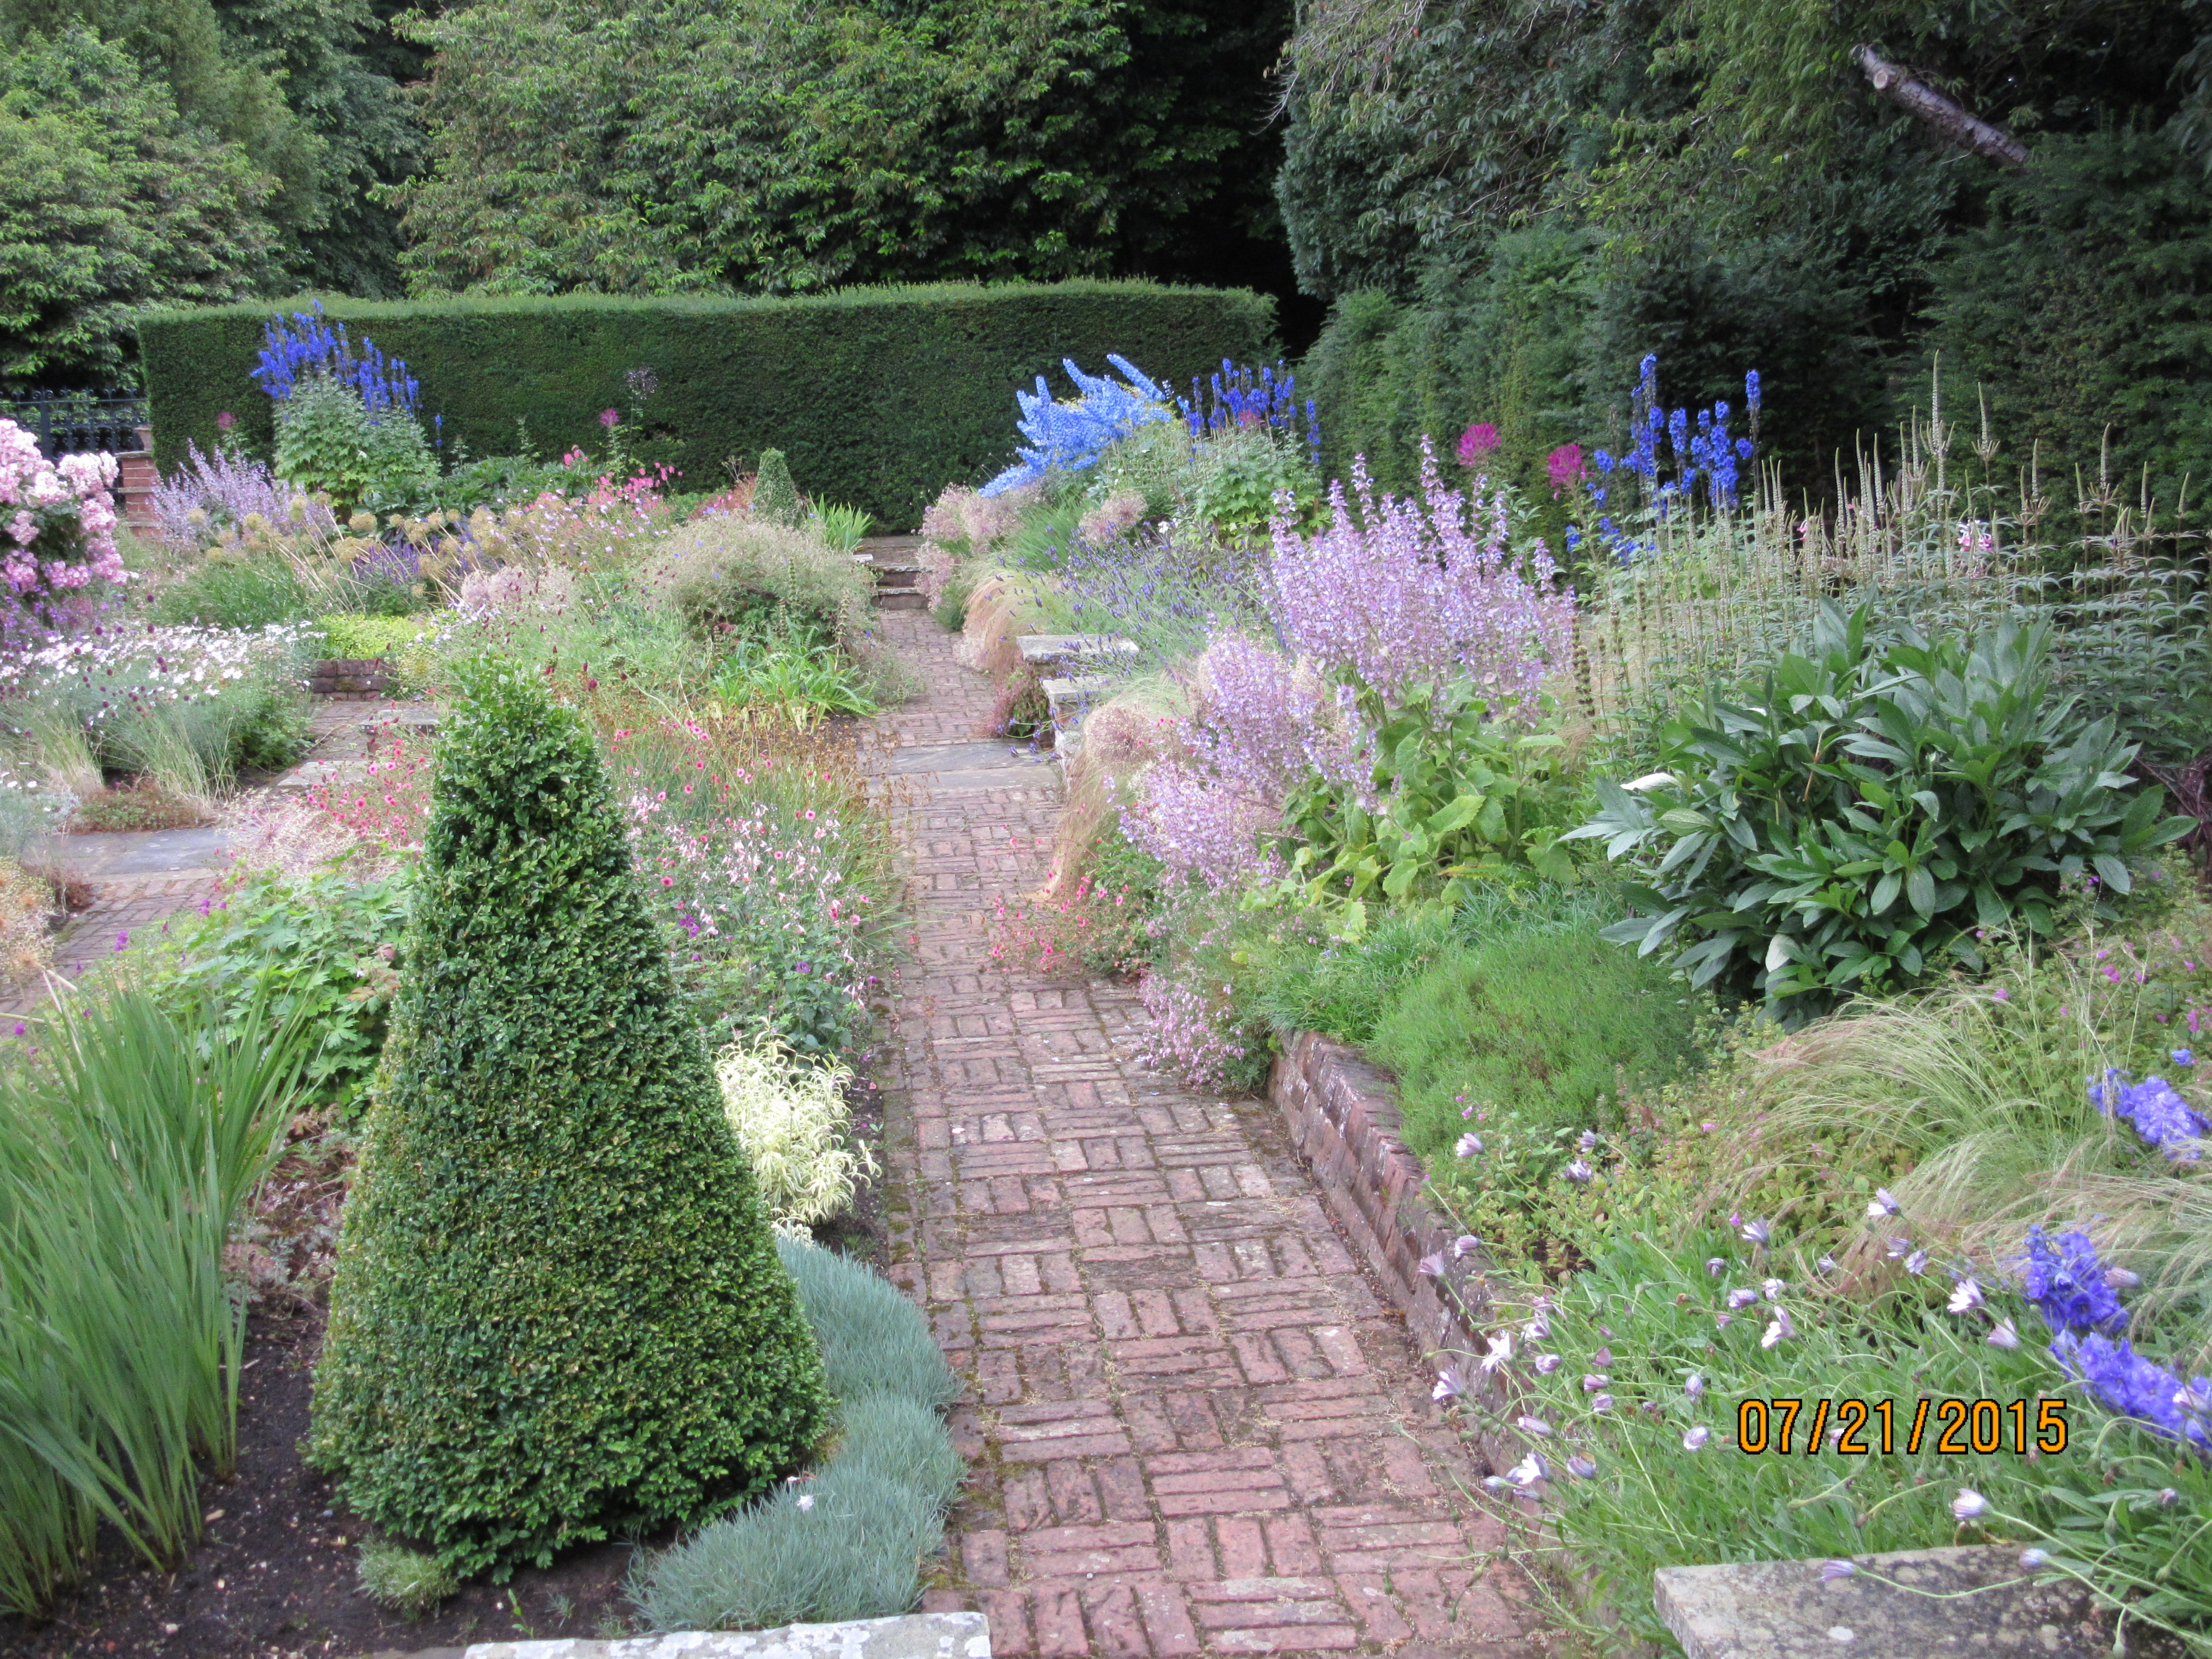
flowers, garden, flower, plant, lavender, shrub, botanical garden, yard, groundcover, walkway, landscaping, grass family, botany, subshrub, grass, landscape, flowering plant, spring, nepeta, tree, lawn, annual plant, delphinium, english lavender, lupin, common sage, buddleia, gardening, perennial plant